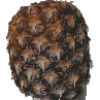
Label: Pineapple 1